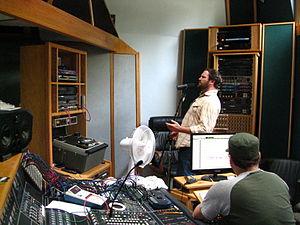
Le doublage est le remplacement de la langue originale de tournage d'une œuvre audiovisuelle par une langue parlée par la population de zones géographiques où doit être diffusée cette œuvre. Il sert aussi à remplacer, en partie ou en totalité, la voix d'un acteur par celle d'un autre dans la langue de tournage, pour des raisons artistiques ou autres.